Nanshan Boulevard

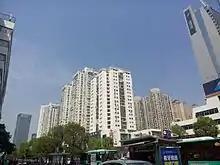
Nanshan Boulevard

Nanshan Boulevard is a major thoroughfare in Nanshan, Shenzhen, China. It runs from Zhongshanyuan Road in the north to Dongbin Road in the south. The road is 5.4 kilometers long.